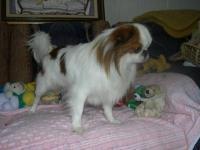
Japanese_spaniel